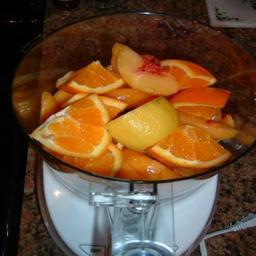
Label: Orange